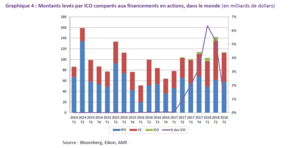
source Bloomberg, Eikon, AMF
Une initial coin offering est une méthode de levée de fonds fonctionnant via l’émission d’actifs numériques échangeables contre des cryptomonnaies durant la phase de démarrage d’un projet. Ces actifs, appelés « tokens », sont émis et échangés grâce à la technologie blockchain. Une security token offering est une ICO répondant à un cadre législatif et réglementaire, une ICO régulée.